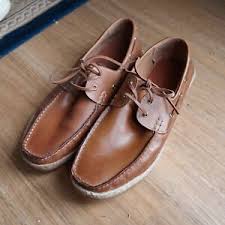
Label: Boat